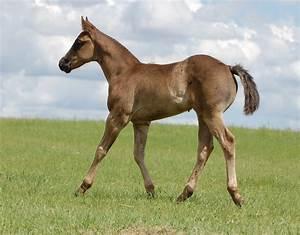
horse